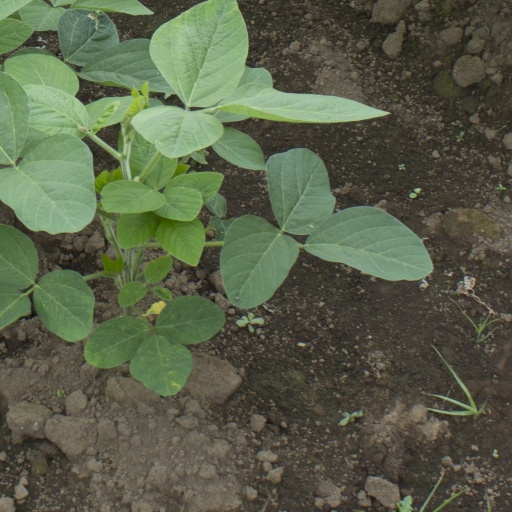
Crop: soybean